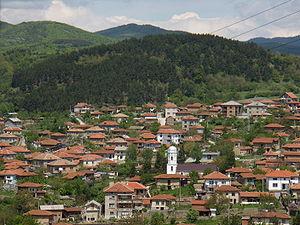
La commune de Panagyurichté est située dans le centre-ouest de la Bulgarie.